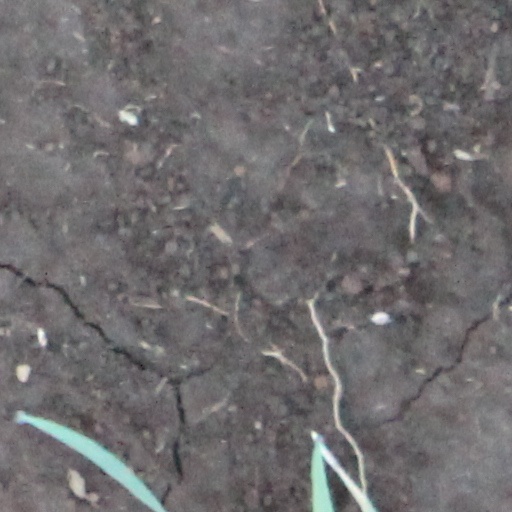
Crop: wheat